The Kensington Club

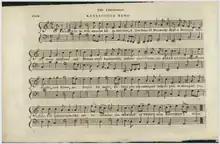
Page 1 of the "Kensington Song" in "Songs and Anthems for the Piano Forte, Harpsichord and Voice", published in Edinburgh, 1792.

After the Second World War the Kensington Club entered a period of decline. It is not clear if the club was dormant or not, and the issue is hotly contested. It is generally accepted that the Club was re-constituted in its current form in the 1970s.